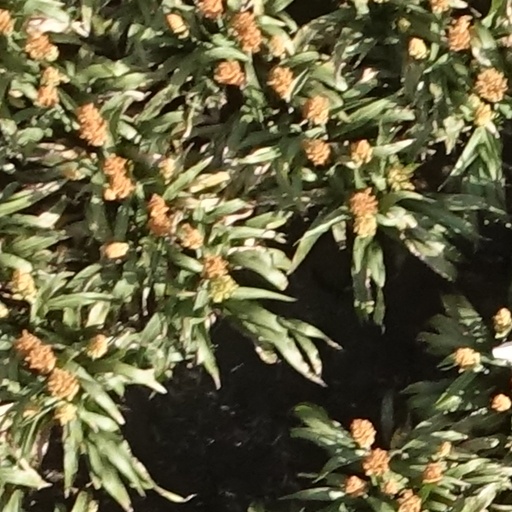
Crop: sorghum